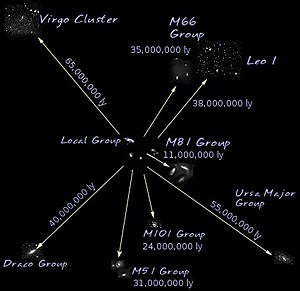
Virgo-superhoben
Afstande fra den lokale galaksegruppe til udvalgte grupper og hobe inden for Virgo-superhoben.
Virgo-superhoben eller den Lokale superhob er den irregulære superhob af galakser, som blandt andet omfatter Den lokale gruppe, hvortil Mælkevejen og Andromedagalaksen hører. Der findes mindst 100 galaksegrupper og – hobe inden for Virgo-superhobens diameter på 33 megaparsec. Superhoben er en af millioner af tilsvarende superhobe i det observerbare univers.